Old Head of Kinsale

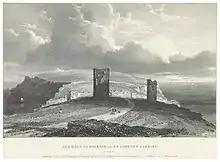
Old Head Castle, c. 1830

The Old Head Castle is made up of a long wall with several towers along it, which closes off the headland of the Old Head from the rest of the mainland. It is reported to have been built around the 3rd century AD by the Irish chieftain Cearmna. It was originally named "Dún Cearmna" (Cearmna's fort). The land was given to Milo de Cogan by King Henry II.